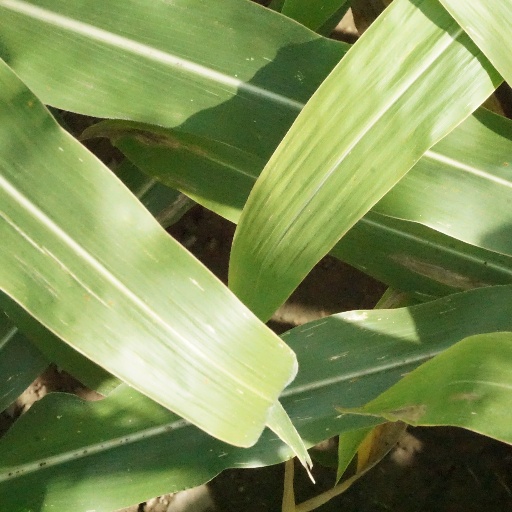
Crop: maize; corn